Canine reproduction

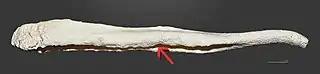
Baculum of a domestic dog; The arrow points to the bottom groove where the urethra is located. The tip is to the right.

Inside the corpus spongiosum lies the baculum. This allows the male dog to enter into the vagina before the erectile tissue is swollen. The urethra is located inside of a downward facing groove on the baculum and ends at the tip of the penis ("urethral process").